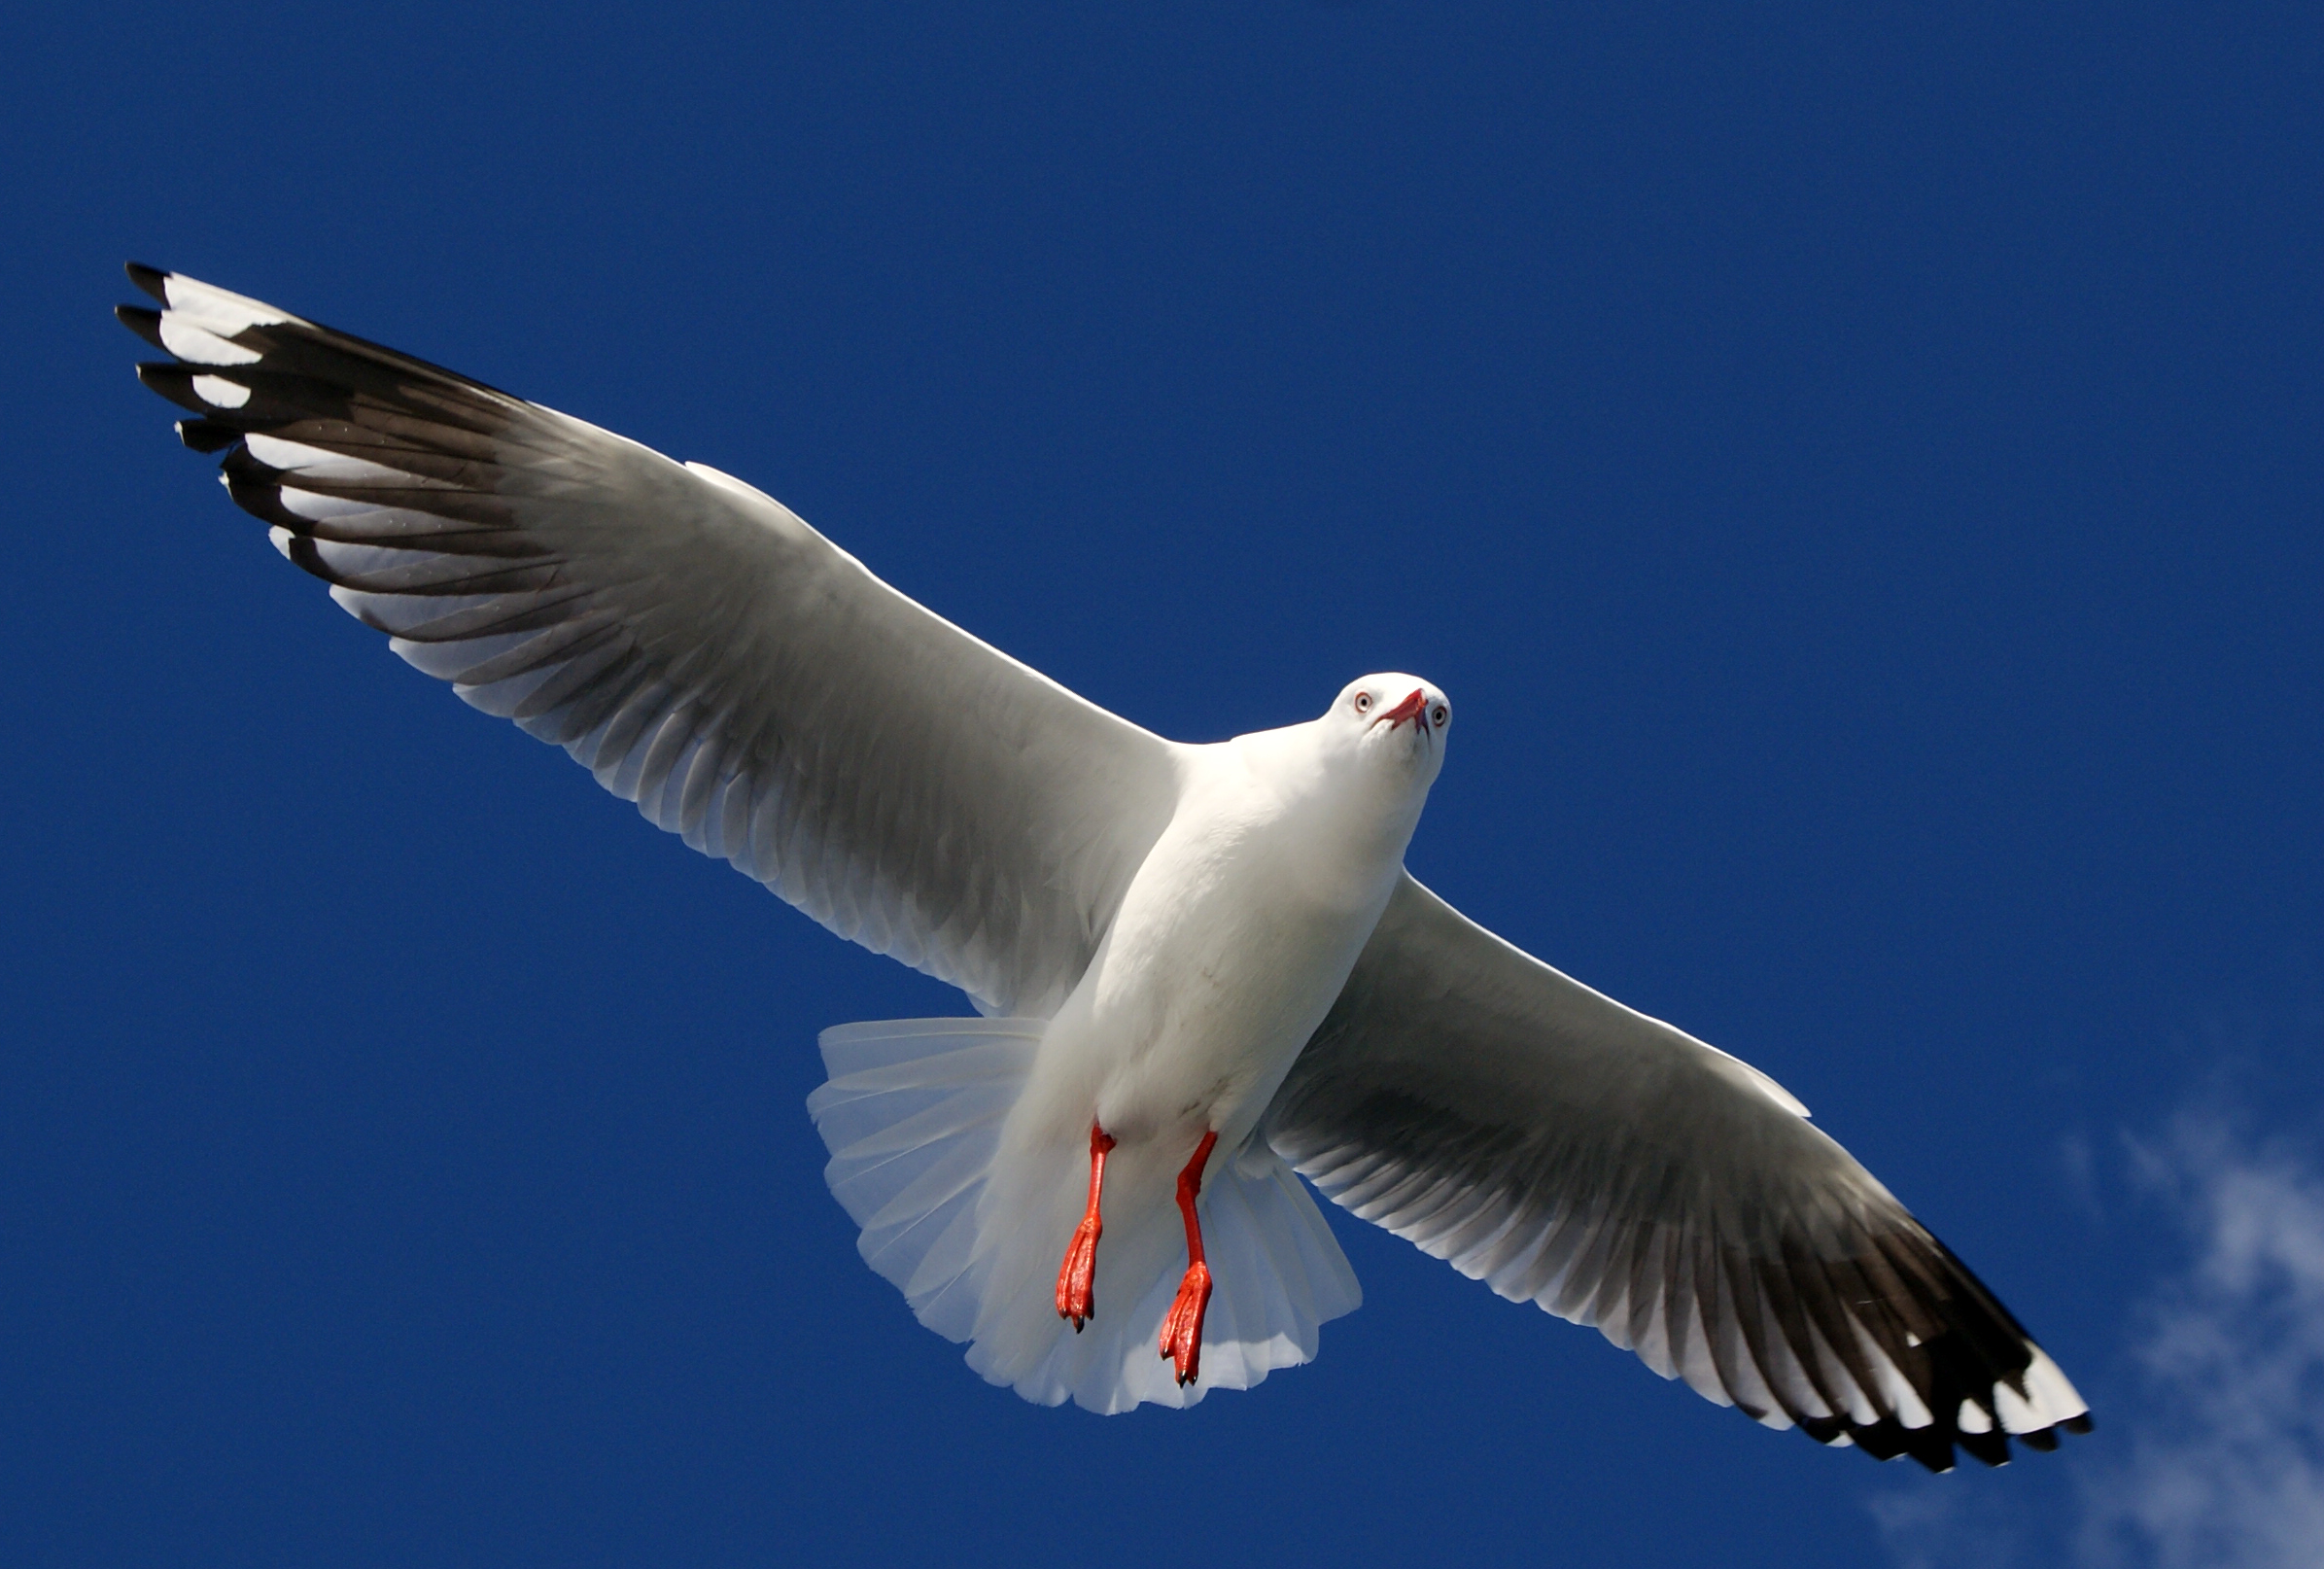
bird, wing, seabird, gull, beak, flight, publicdomain, vertebrate, redbilledgull, aquaticbirds, birdsinthewild, albatross, larusnovaehollandiae, webbedfeet, pelagicbirdwatching, seabirdflying, charadriiformes, european herring gull